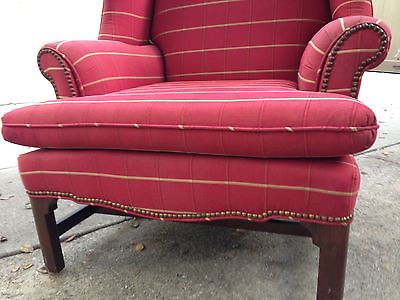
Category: chair